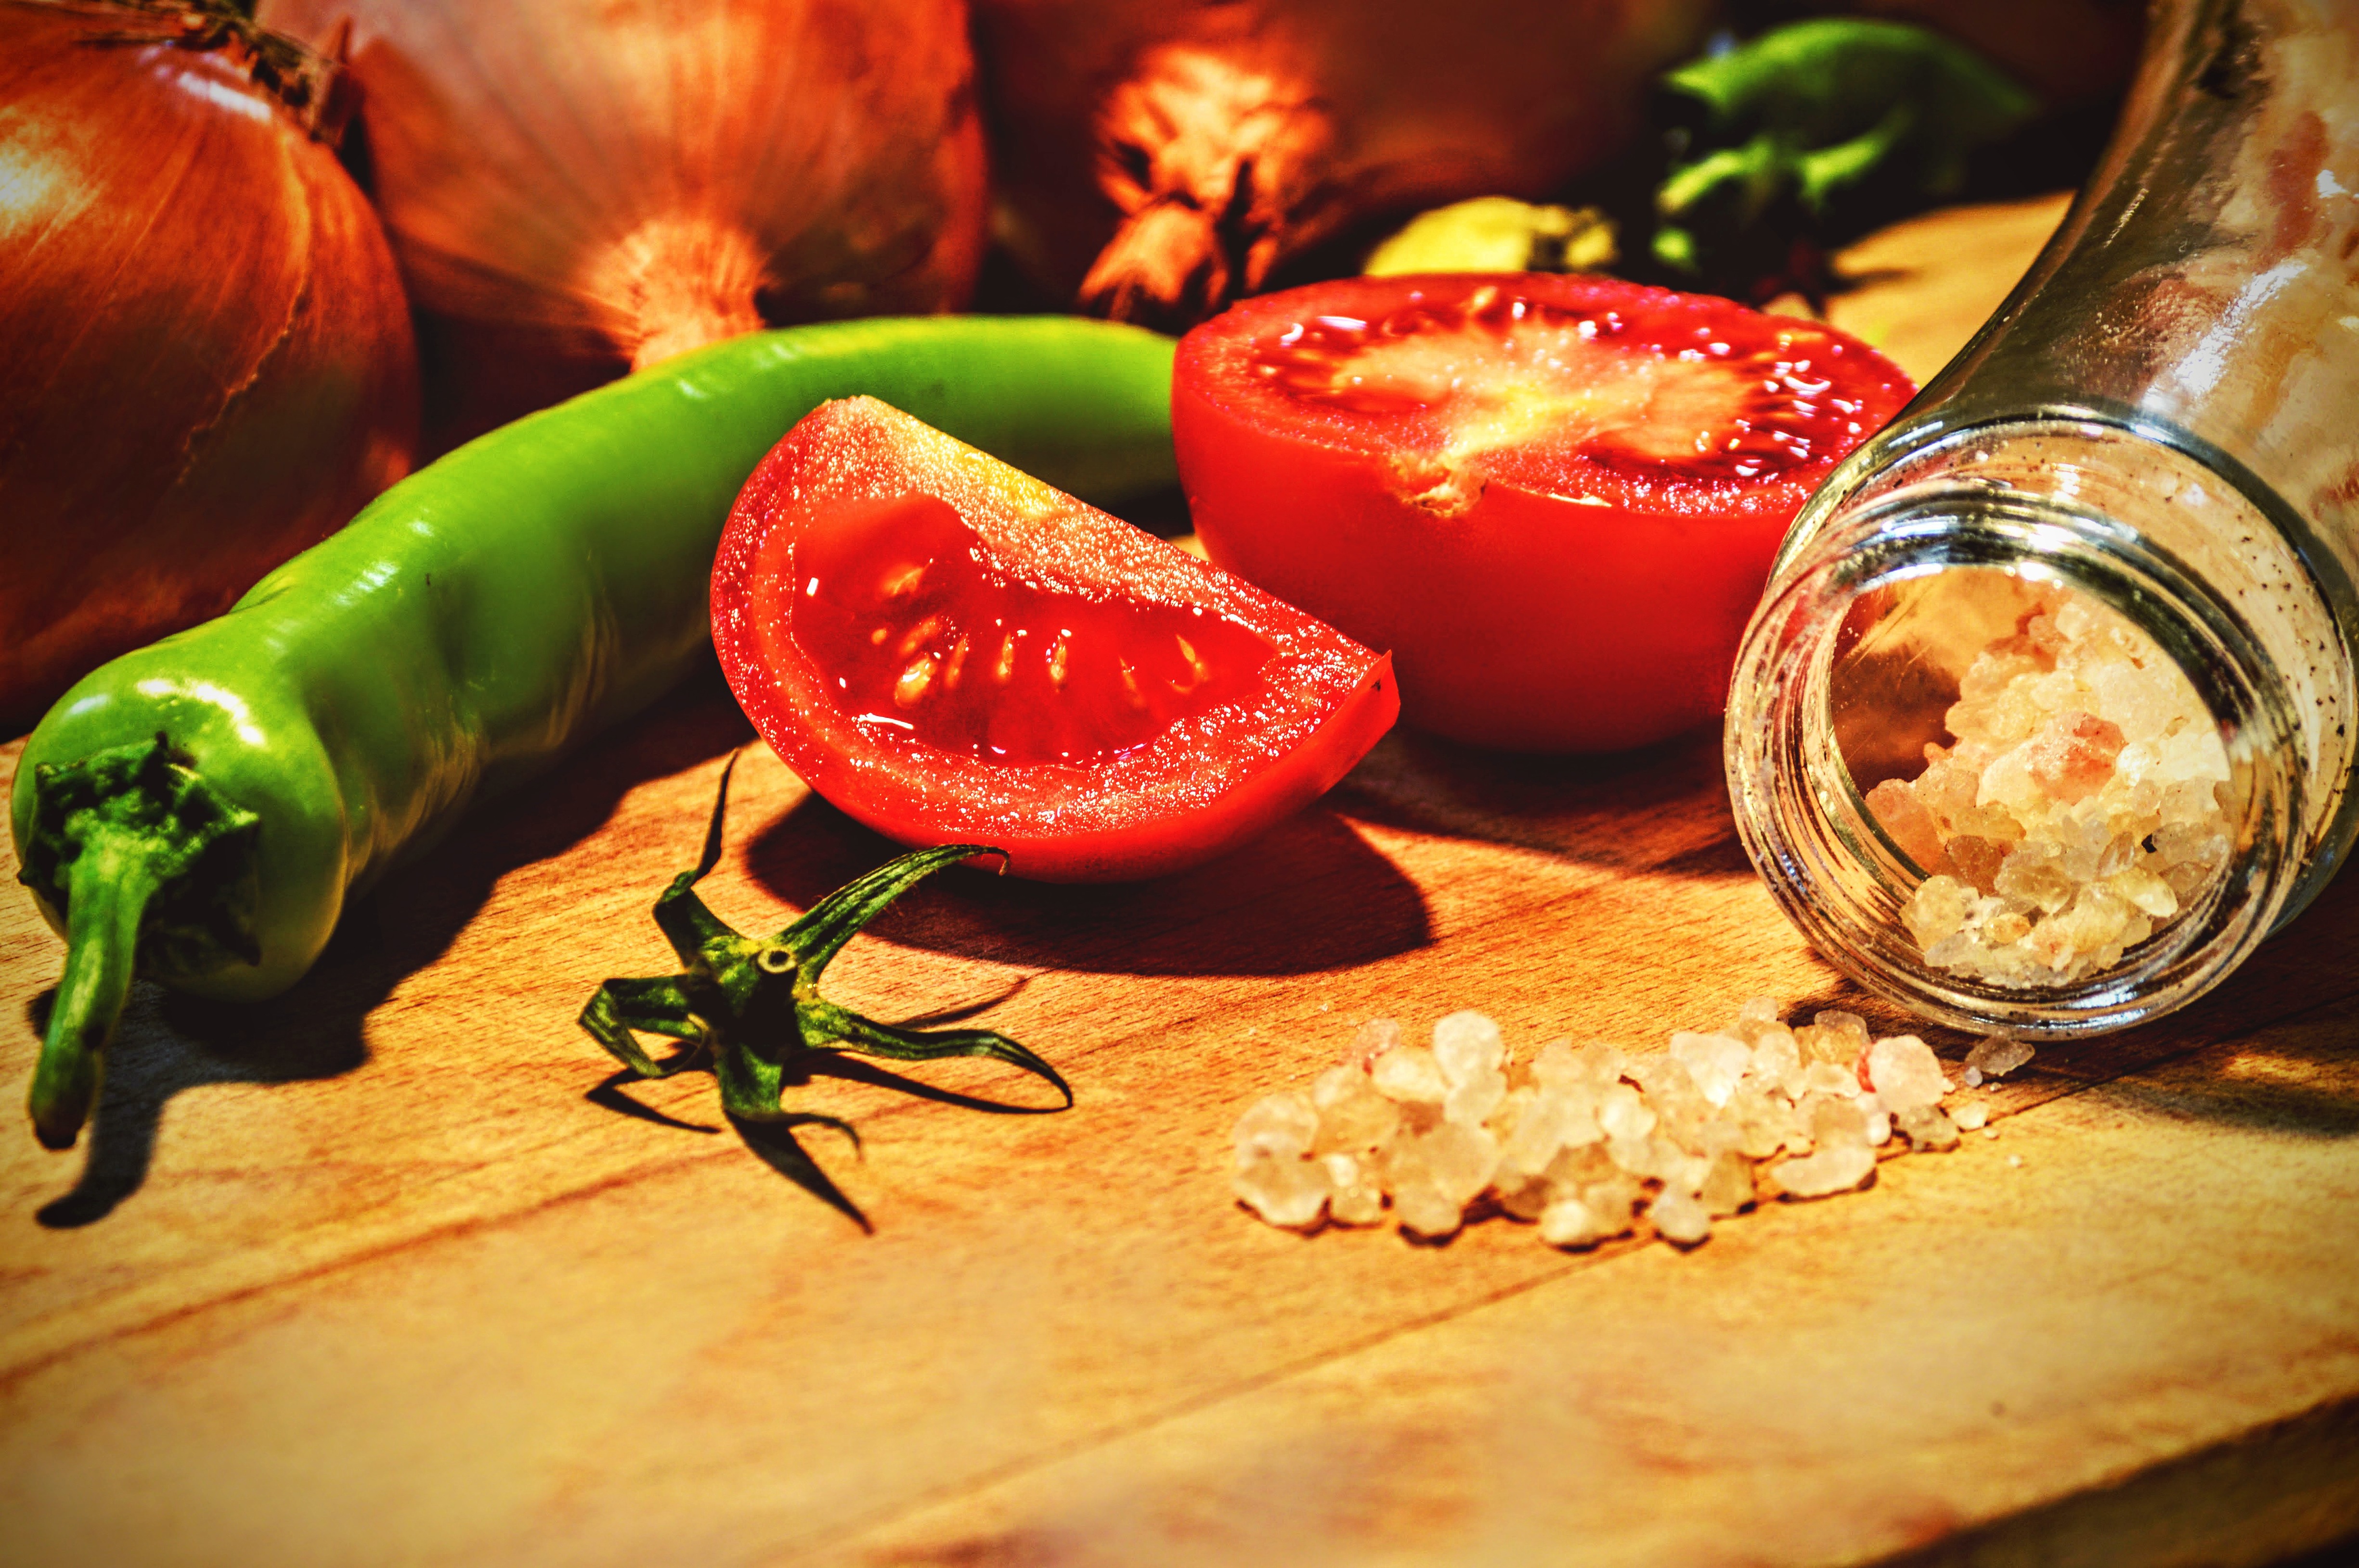
plant, fruit, dish, meal, food, pepper, cooking, ingredient, produce, vegetable, kitchen, salt, onion, tomato, cutting, flowering plant, land plant